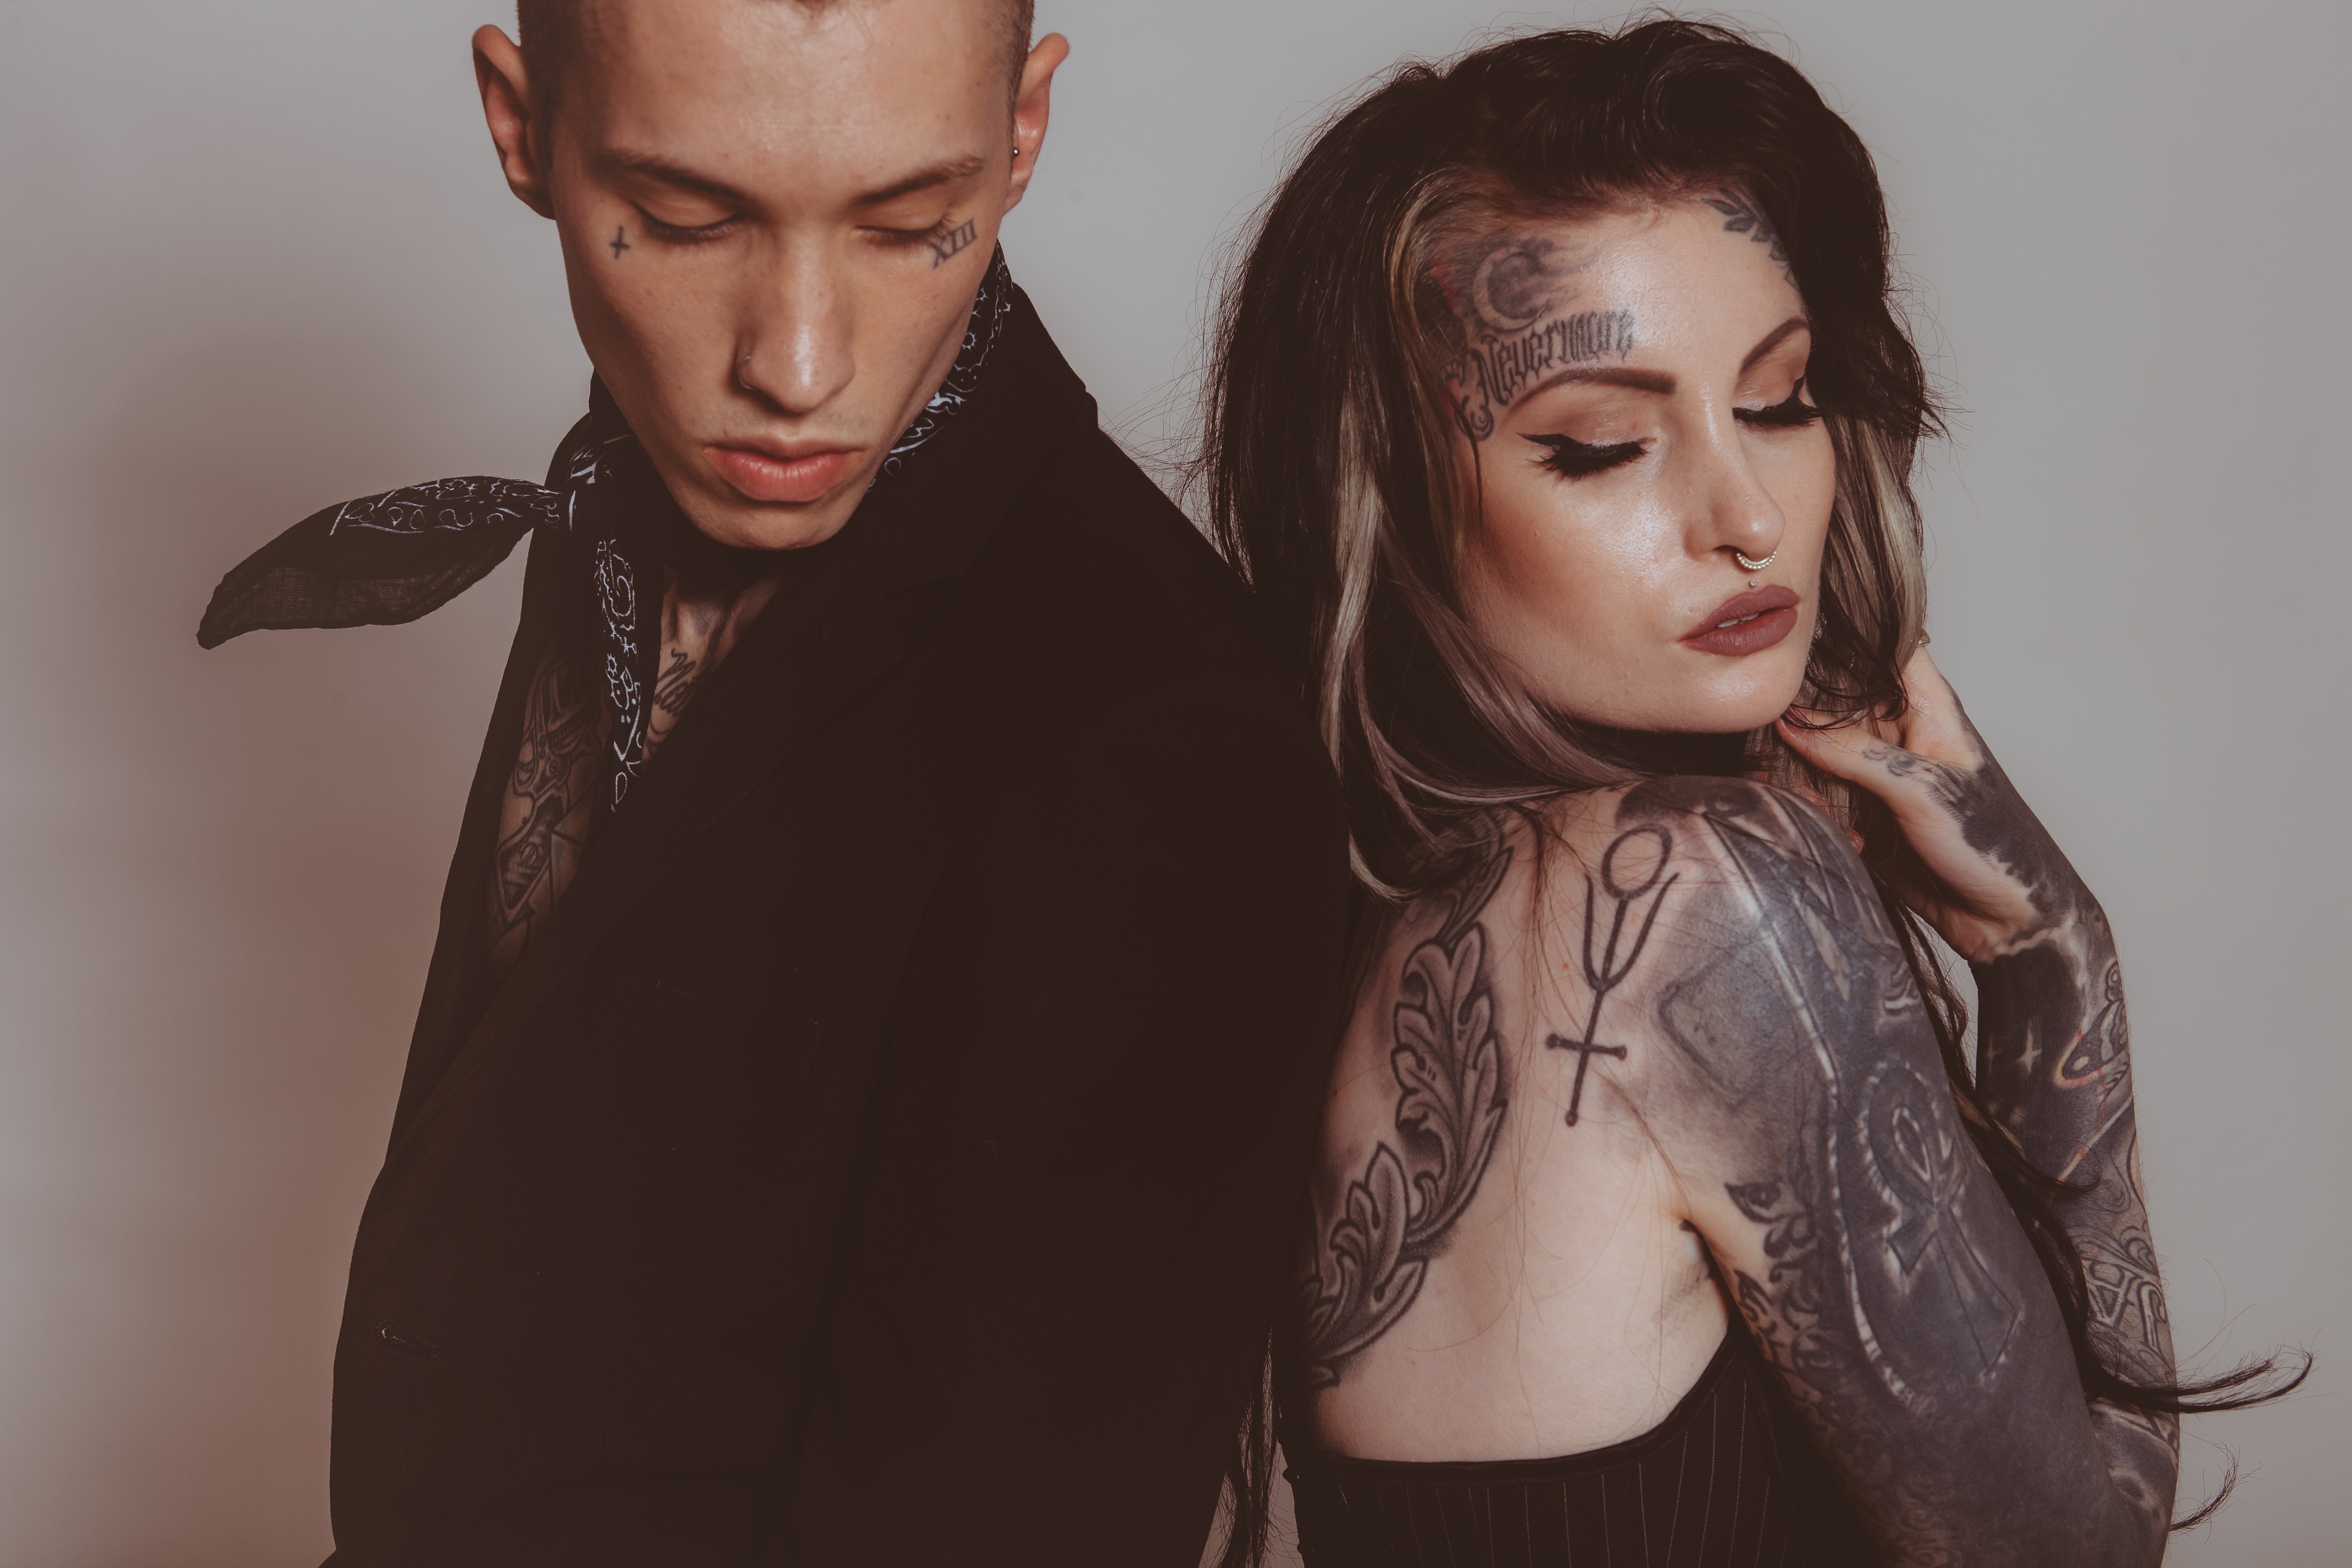
hair, portrait, model, fashion, lady, hairstyle, long hair, head, beauty, photo shoot, brown hair, art model